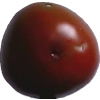
Label: tomato_maroon